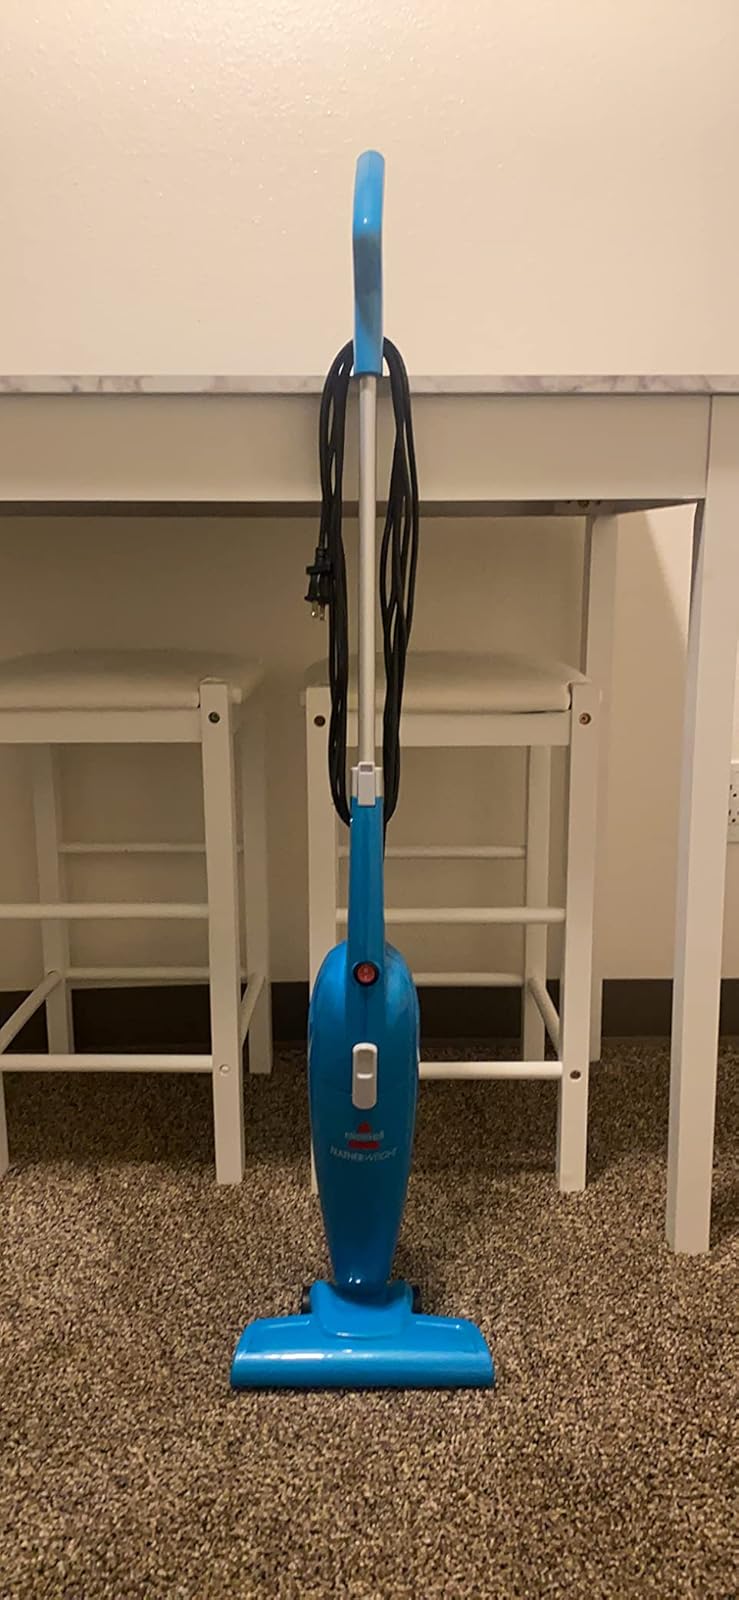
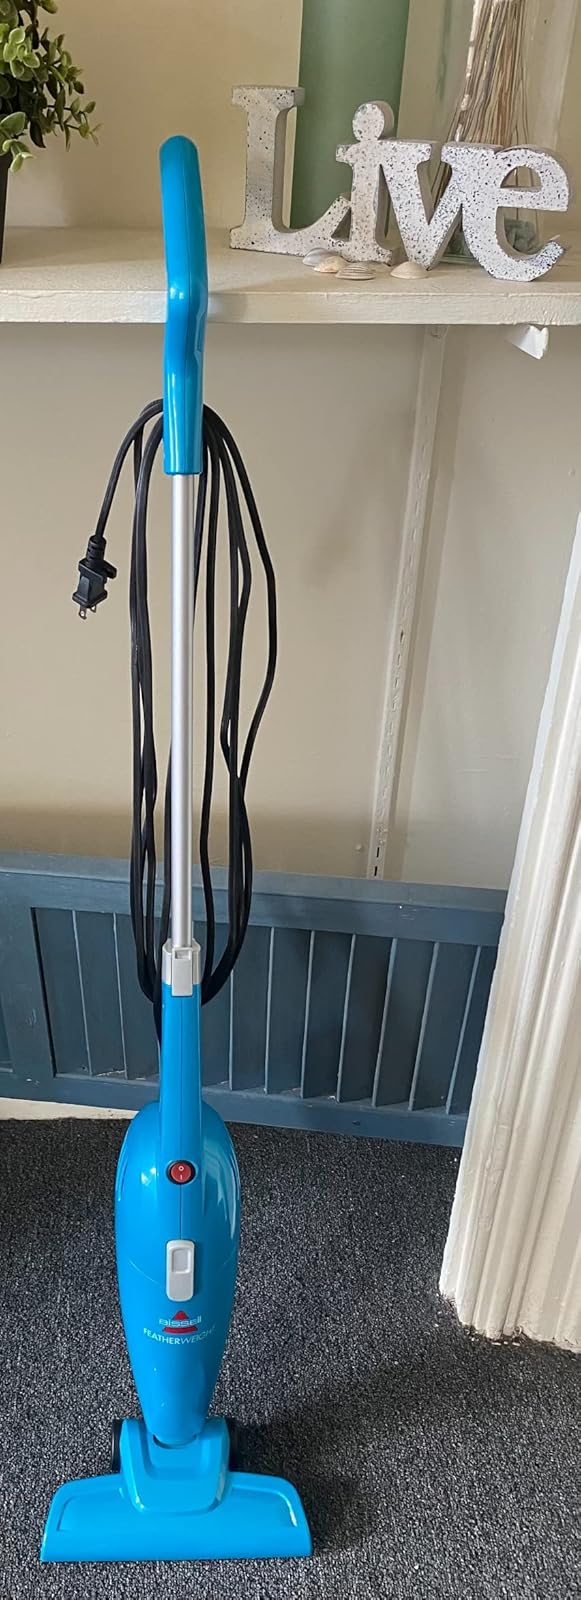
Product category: items_vacuum
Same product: yes